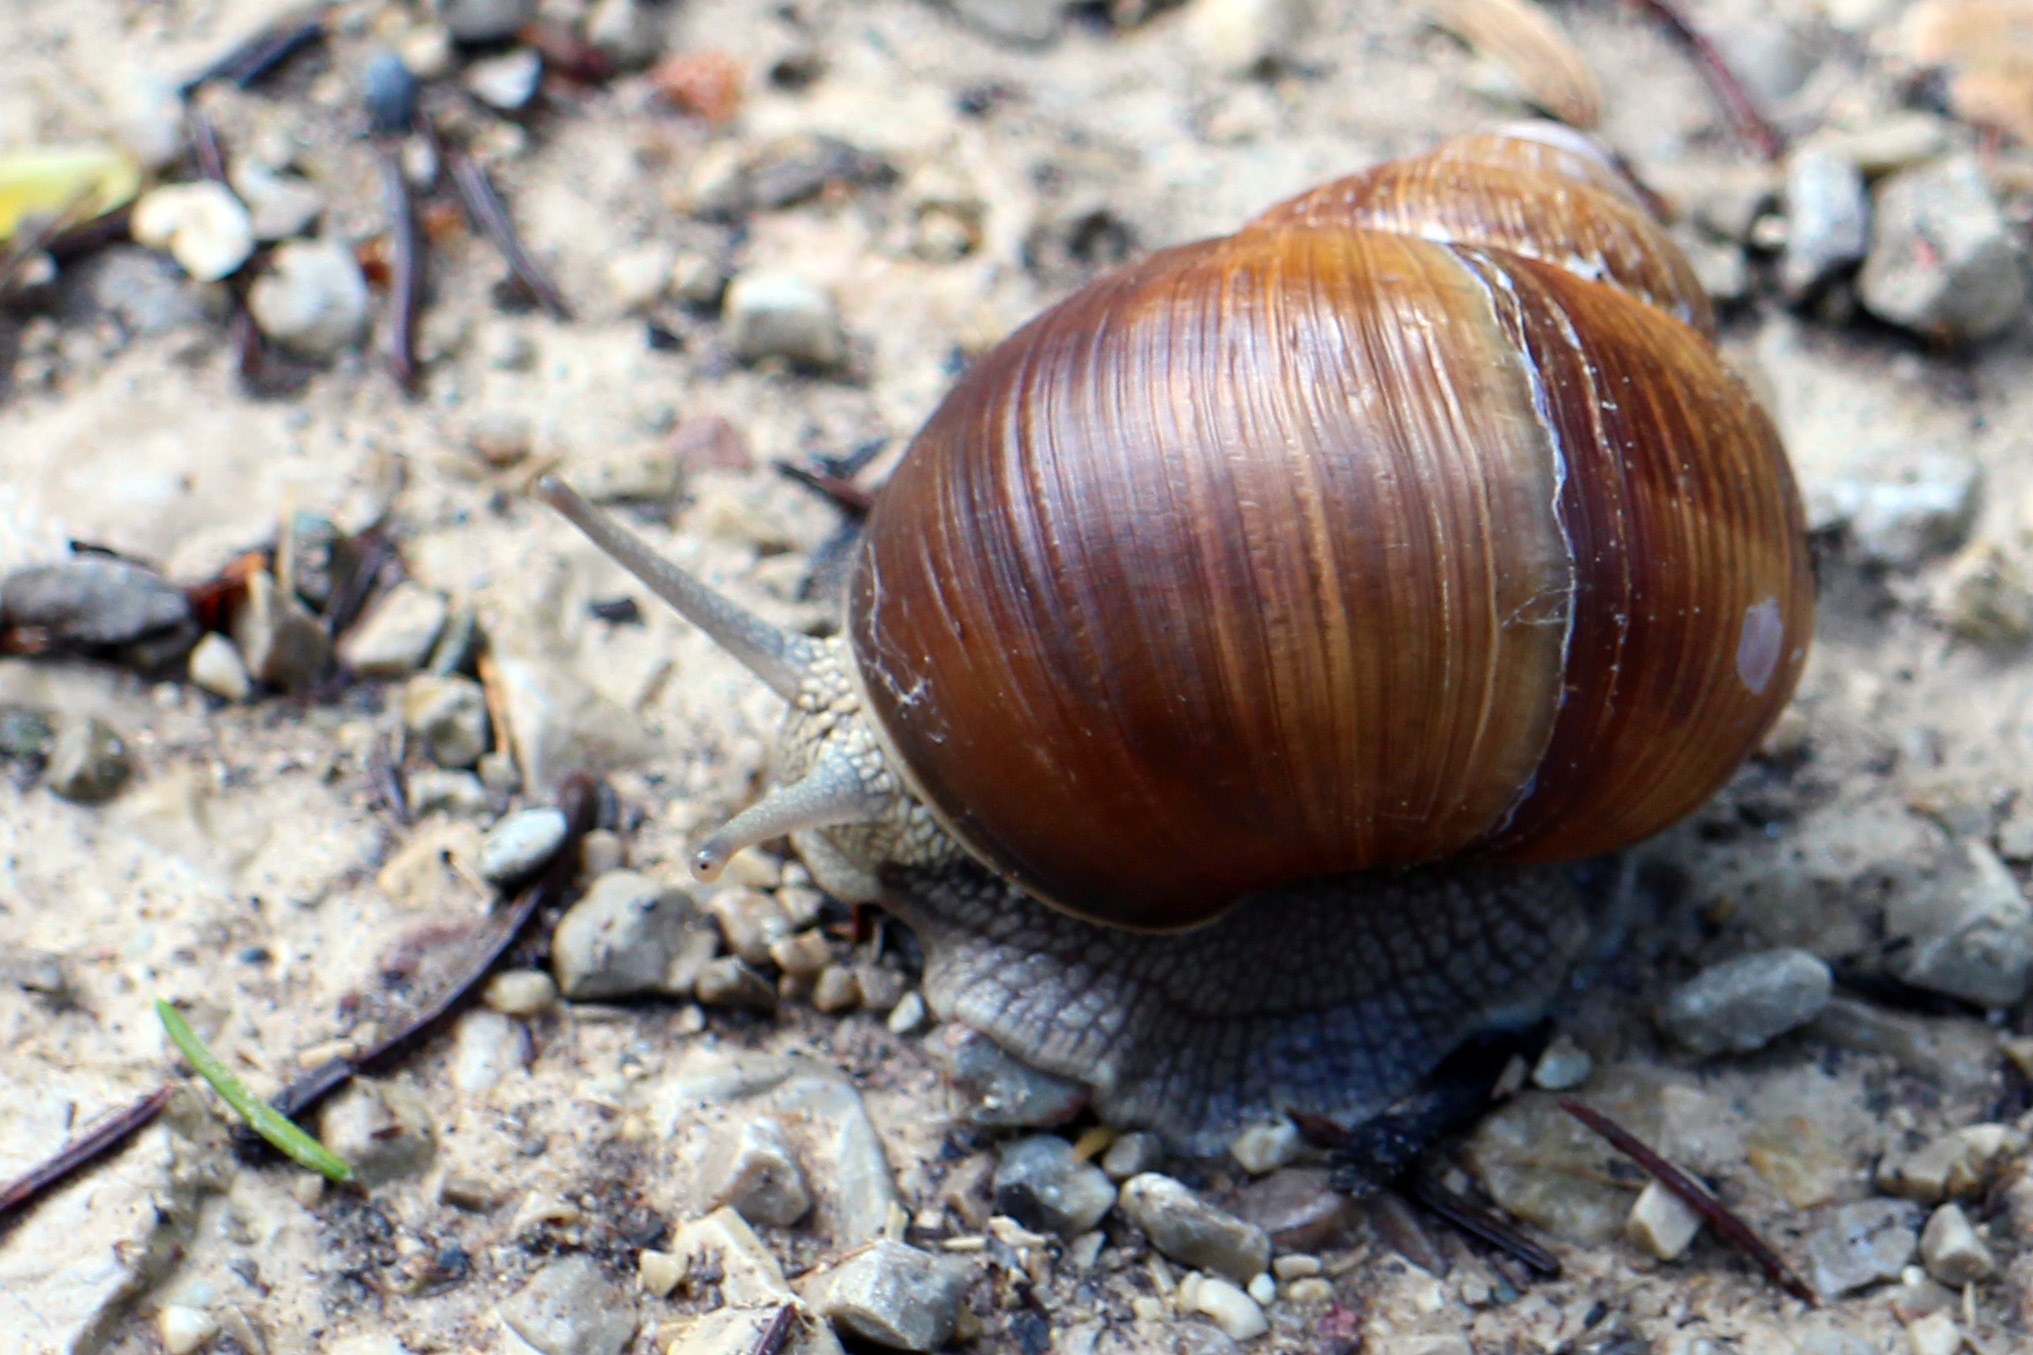
pattern, fauna, shell, invertebrate, close up, mollusk, snail, escargot, molluscs, schnecken, macro photography, snail shell, sea snail, bearing housing, snails and slugs